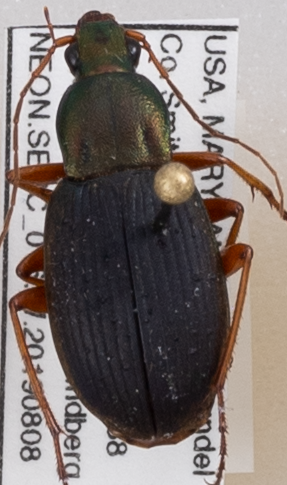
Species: Chlaenius aestivus
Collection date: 2019-08-08 04:00:00
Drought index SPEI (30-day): -0.46
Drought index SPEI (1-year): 1.28
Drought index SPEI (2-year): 1.69